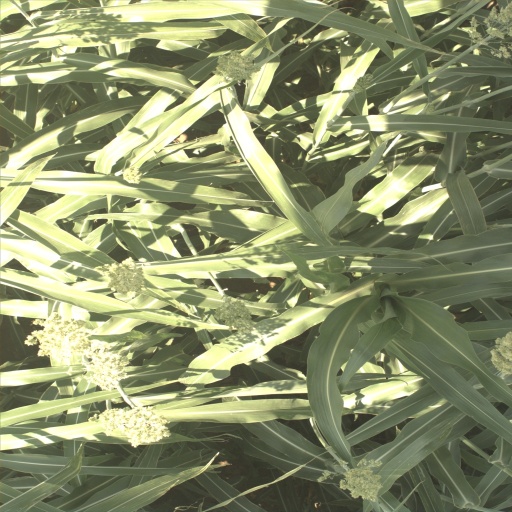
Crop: sorghum